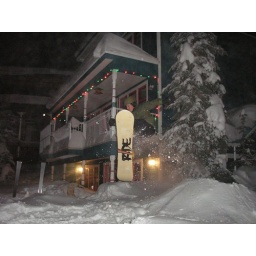
Marty off a home made kicker beside our house at Silver Star Mountain Resort, Canada 07